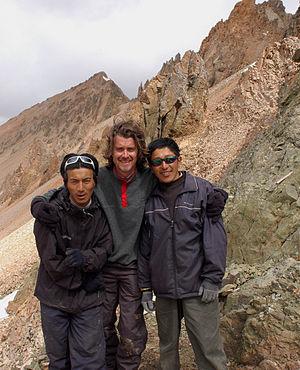
Jeff Fuchs est un explorateur, alpiniste et écrivain. Il est célèbre pour avoir été le premier occidental à parcourir l'intégralité de l'ancienne route du thé entre le Yunnan et le Tibet, qui s'étire sur 6000 kilomètres à travers l'Himalaya et traverse les zones d'habitations d'une douzaine de peuples. Son expédition est racontée dans son livre L'ancienne route du thé : voyage avec les derniers muletiers himalayens.